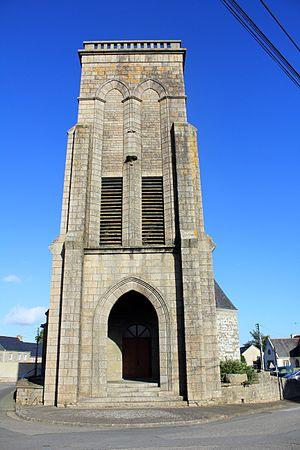
Église Sainte-Brigitte-et-Saint-Georges (Buléon)
La liste des églises du Morbihan recense de manière exhaustive les églises situées dans le département français du Morbihan. Il est fait état des diverses protections dont elles peuvent bénéficier, et notamment les inscriptions et classements au titre des monuments historiques.